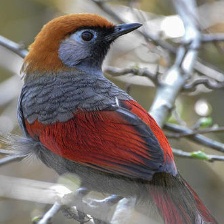
Species: RED TAILED THRUSH
Scientific name: NEOCOSSYPHUS RUFUS